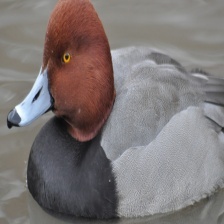
Species: RED HEADED DUCK
Scientific name: AYTHYA AMERICANA
ImageNet parent category: drake